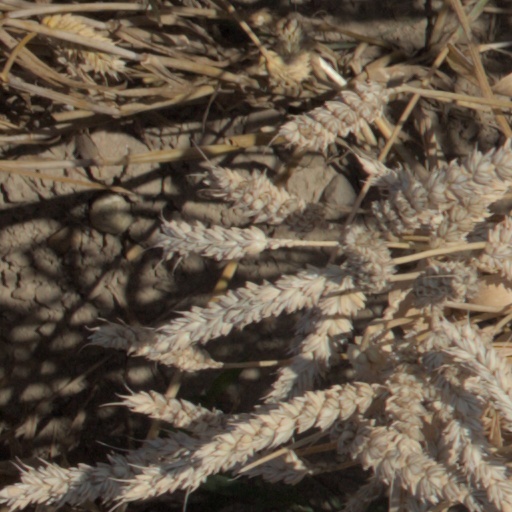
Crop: wheat